Granville Gee Bee R-6

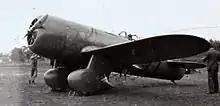
Q.E.D. with race number 77 for the 1934 Bendix

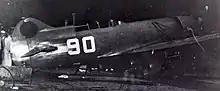
Q.E.D. during the 1935 Bendix Races

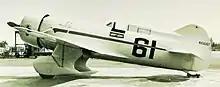
R-6H ready for 1938 Bendix Race with race number 61

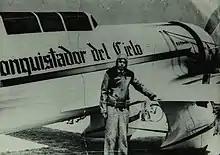
Francisco Sarabia with the Conquistador del Cielo

While enroute to the Bendix Race at Des Moines, Iowa Lee Gehlbach had the cowling come loose and it pulled into the prop. He continued without the cowling and a new modified one was dispatched but the replacement suffered the same fate during the race and he was forced to drop out.